Seiji Noma

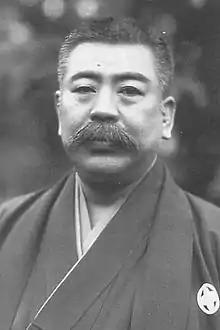

was a Japanese writer and publisher who was the founder of Kodansha, a leading publishing company, which his family still wholly own today. He was the founder and publisher of many well-known newspapers and magazines.